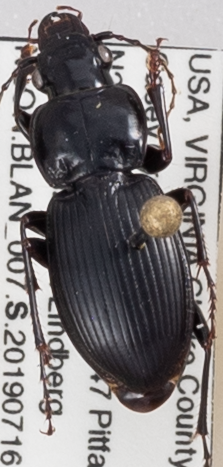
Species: Cyclotrachelus sigillatus
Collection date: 2019-07-16 04:00:00
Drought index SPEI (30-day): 0.26
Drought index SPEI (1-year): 2.09
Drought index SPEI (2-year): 2.09